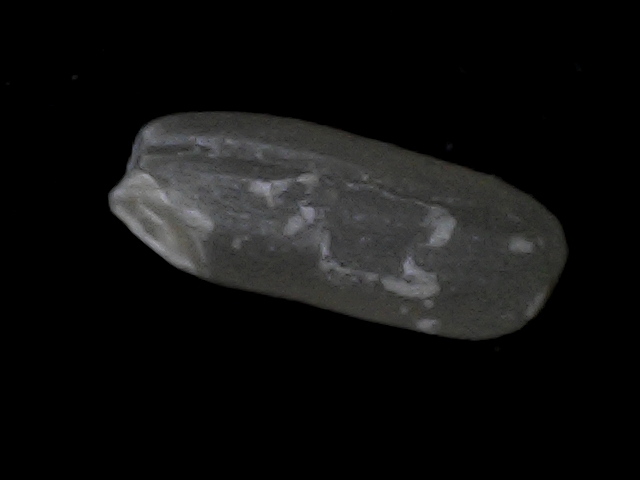
Rice variety: BD95